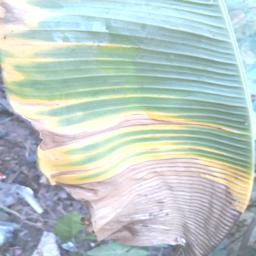
Label: POTASSIUM DEFICIENCY